Harriette Woods Baker

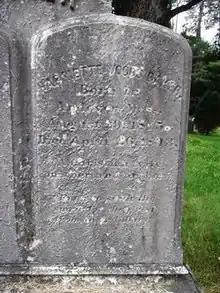
Harriette Woods Baker gravestone

Her funeral was conducted by eight clergymen of the Episcopal Church on Friday afternoon, April 28, 1893. Her death was covered in the leading papers of the U.S. and referenced in Andover academic institutions. She had in her possession which she left for her family. Her grave was relocated to her birth place of Andover, Massachusetts.